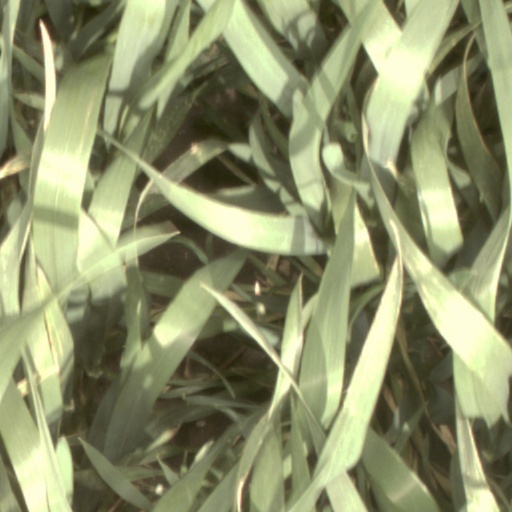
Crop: wheat